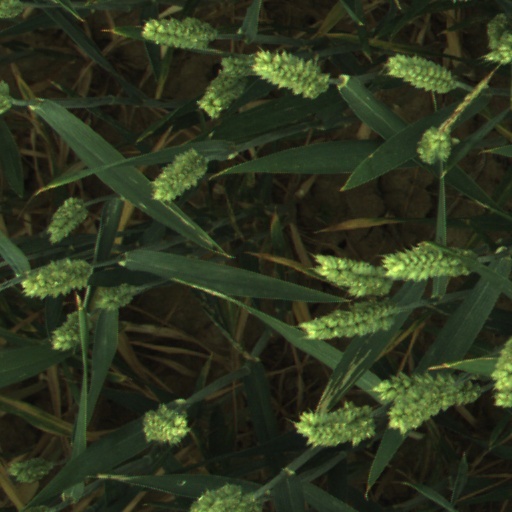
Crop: wheat